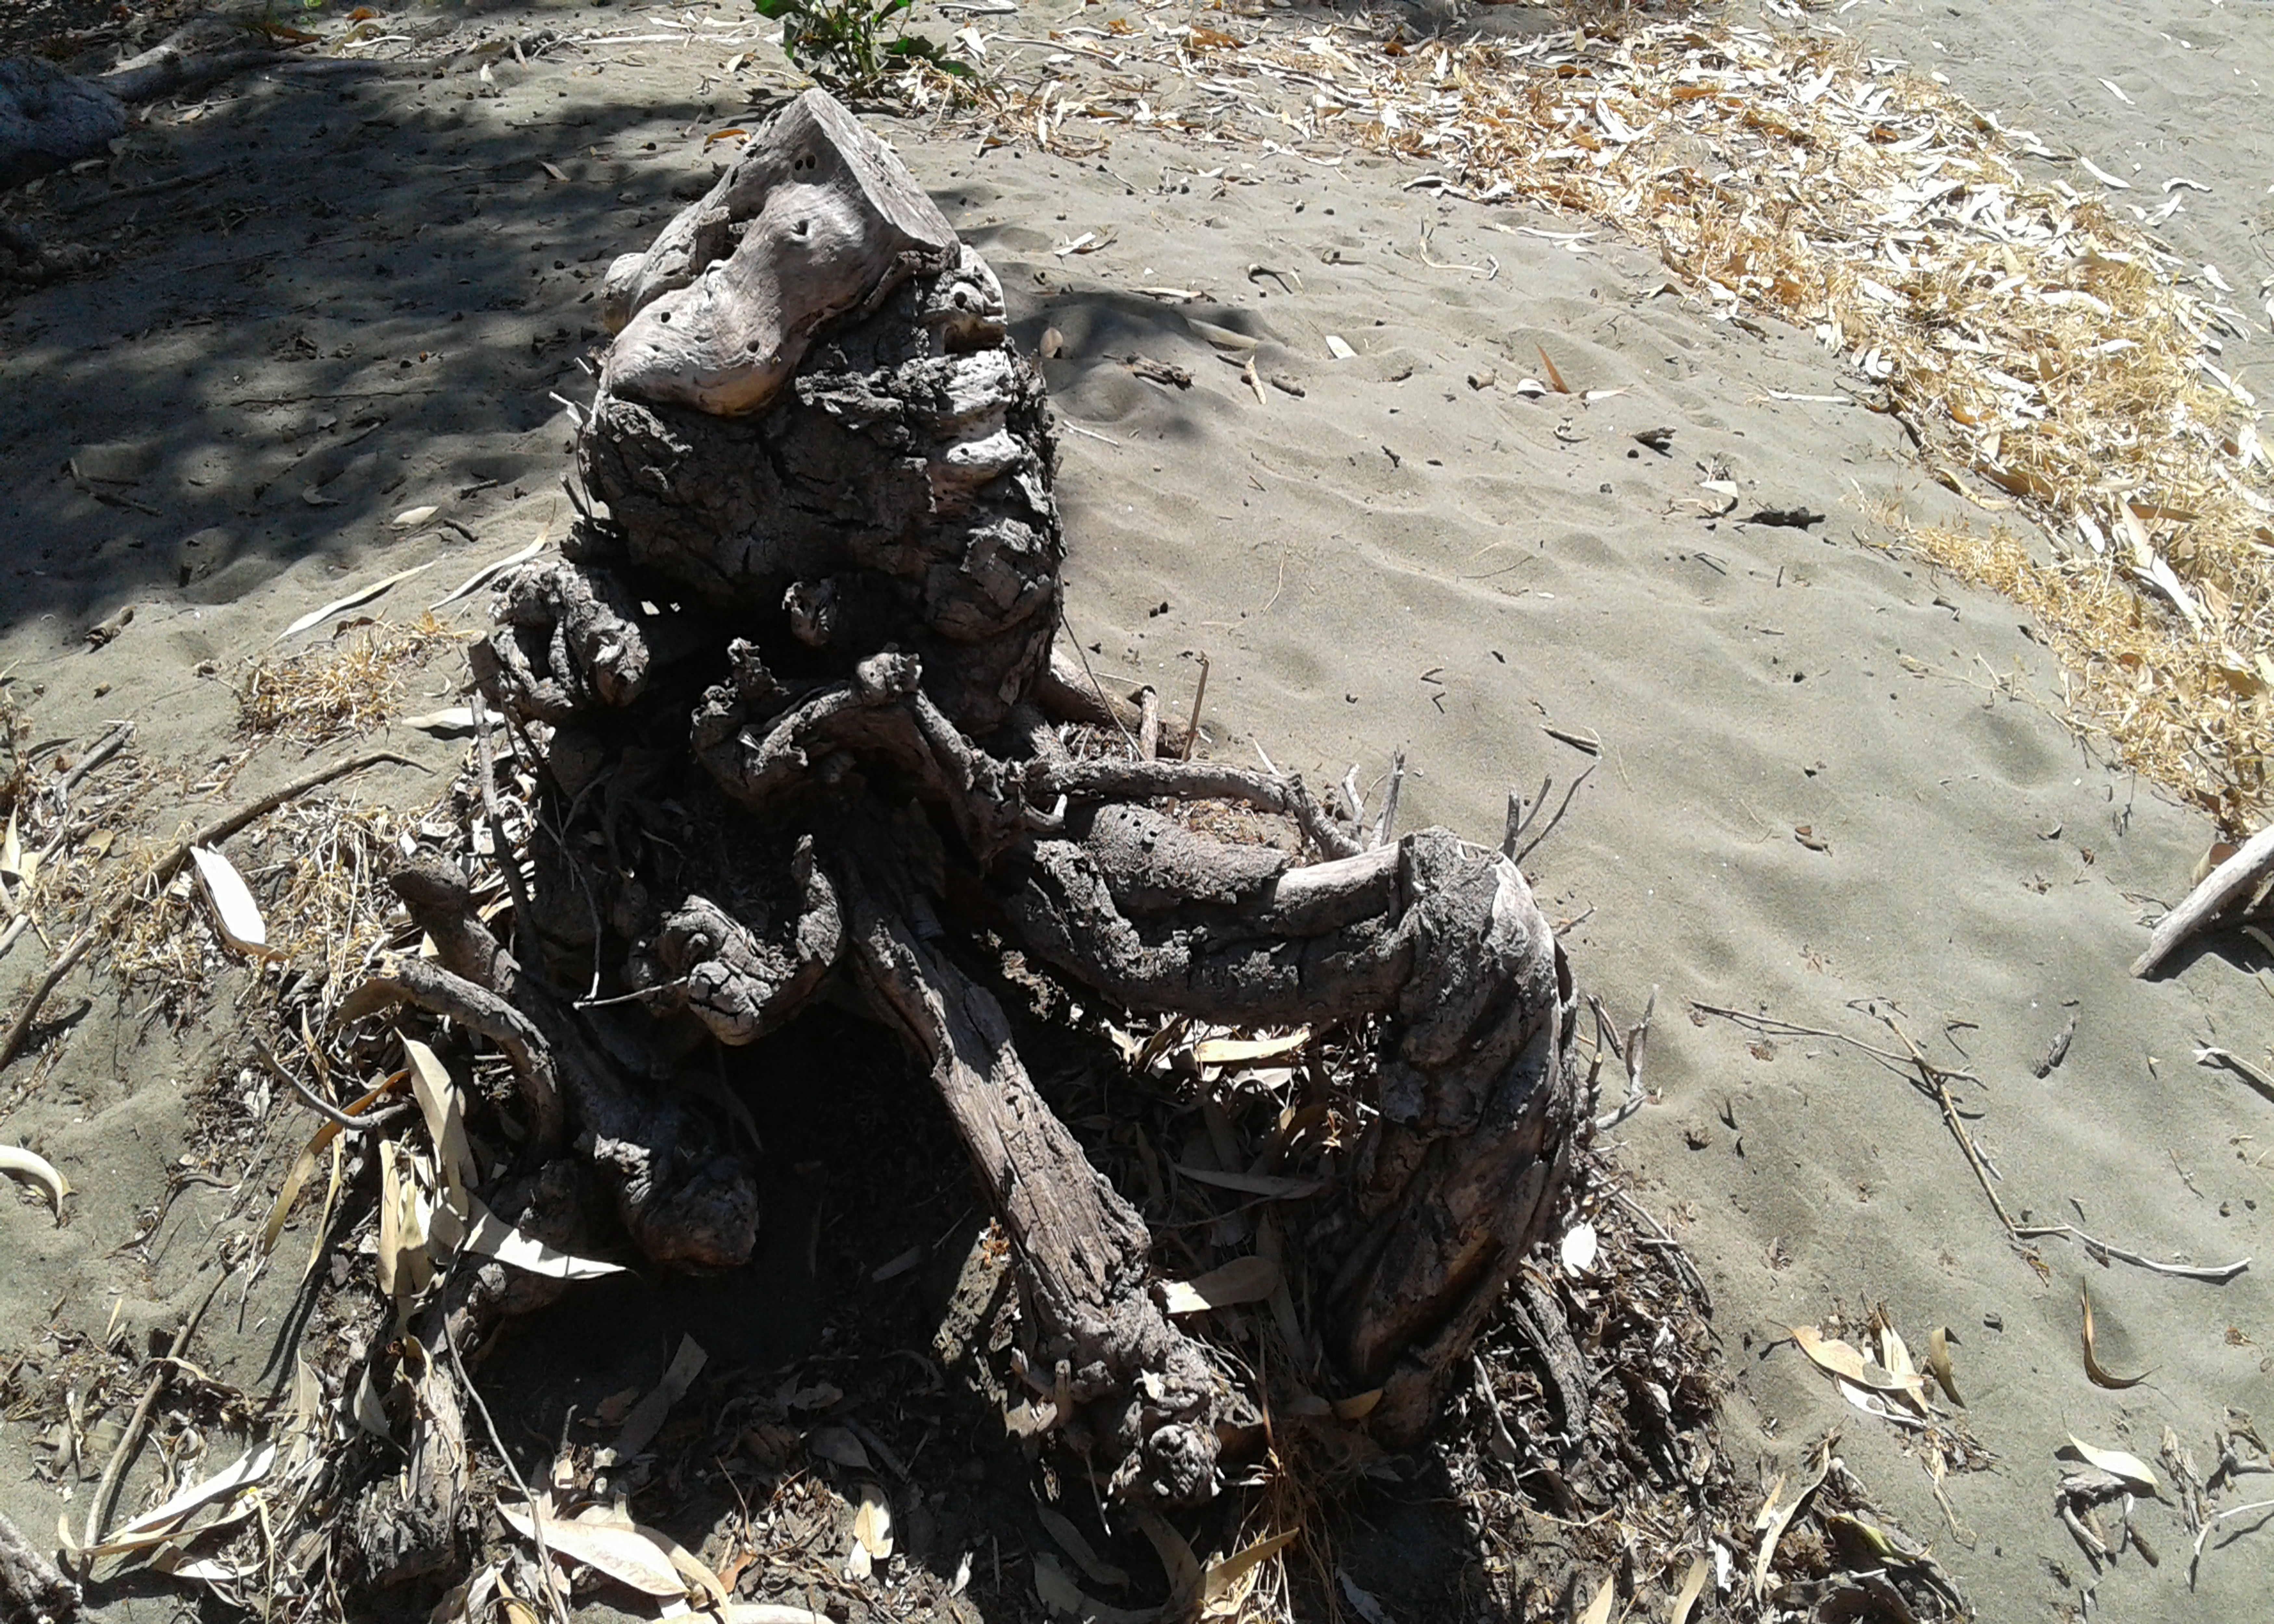
sand, wood, tree, tree trunks, pollution, automotive tire, event, soil, trunk, plant, auto part, rock